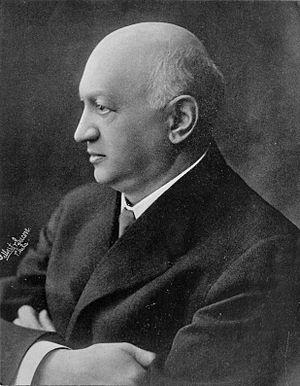
How Brown Saw the Baseball Game est un court métrage comique de cinéma muet américain produit en 1907 et distribué par la Lubin Manufacturing Company. Le film suit un fan de baseball, nommé M. Brown, qui boit de grandes quantités d'alcool avant un match de baseball et devient tellement ivre que le match lui apparaît se dérouler en sens inverse. Pendant la production, des effets spéciaux ont été utilisés pour obtenir cet effet.
Siegmund Lubszynski, connu sous le diminutif Siegmund Lubin est un producteur de cinéma et un homme d'affaires américain, pionnier du cinéma.